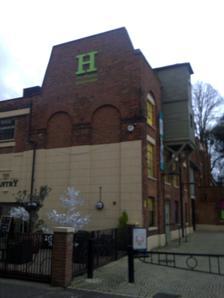
Building: The Higgins Art Gallery & Museum
Country: United Kingdom
Year built: 1982
Art Gallery & Museum in Bedfordshire, England The Higgins Art Gallery & Museum The Higgins Established 1949 (Cecil Higgins Museum), 1960 (Bedford Museum), 2005 (Cecil Higgins Art Gallery & Museum) 2012 (The Higgins Art Gallery & Museum, Bedford) Location Castle Lane, Bedford , Bedfordshire, England Coordinates 52°08′10″N 0°27′51″W / 52.1361°N 0.4642°W / 52.1361; -0.4642 Type Art Gallery & Museum Website www .thehigginsbedford .org .uk The Higgins Art Gallery & Museum is the principal art gallery and museum in Bedford , Bedfordshire, England, run by Bedford Borough Council and the trustees of the Cecil Higgins Collection. Overview The Higgins Art Gallery & Museum is in the Castle Quarter which occupies the site of Bedford Castle to the east of the High Street on the north side of the River Great Ouse embankment. The quarter also has the Castle Bailey gardens, the Castle Quay development of flats, restaurants and shops, the Castle Mound, and the John Bunyan Museum . The Art Gallery & Museum reopened after an extensive refurbishment in June 2013. The Higgins re-branding and development A £5.8m project allowed the buildings to be joined and redeveloped throughout, uniting on one site three previous cultural venues: Cecil Higgins Art Gallery, Bedford Museum and Bedford Gallery. It was felt within the organisation and the council that the new single building needed a new name that encompassed the history of the site and collections, while being more straightforward than the interim merged name. 'The Higgins' was chosen for its connection with the site as the Higgins family home and business, and the prominent role the family played in the town including Charles Higgins (1789–1862) being mayor in 1848. The redevelopment of the Art Gallery & Museum was a phased process. Phase 1 was completed in April 2009 when Bedford Gallery was reopened. The gallery, a Grade II listed building and part of the Cecil Higgins Art Gallery & Bedford Museum complex, had fallen into disuse in 1973. The reopening of Bedford Gallery as a venue for touring exhibitions, lectures and events gave an insight into what Phase 2 of the re-development process would offer. Phase 2 of the redevelopment unified three previously separate buildings – Bedford Gallery, Cecil Higgins Art Gallery and Bedford Museum –  to create one flagship facility and unite Bedford's unique collections beneath one roof. Building work began in August 2011, and was completed (including refit of the new galleries) in June 2013. This phase was made possible through funding from Bedford Borough Council , the Heritage Lottery Fund , Bedford Charity and several other sources. The new facility includes space for touring and temporary exhibitions, spaces for learning and activities, a café and shop as well as displays throughout. Among the displays, nationally significant collections of work by the Victorian architect-designer William Burges and the 20th-century designer-printmaker Edward Bawden are housed in dedicated galleries. History of the Cecil Higgins Art Gallery Porcelain Tureen from the Cecil Higgins Gallery collection. The Higgins Fine & Decorative arts collections were previously an entirely separate institution known as the Cecil Higgins Art Gallery and within the new Gallery & Museum those collections are still owned by the trustees of the Cecil Higgins Art Gallery. The gallery was known for its collections of watercolours , prints, ceramics and furniture as well as two of the largest groupings of works outside London by the art-architect William Burges and the painter Edward Bawden . The Cecil Higgins Museum , as it was formerly known, opened its doors to the public on 25 July 1949. It was originally occupied the house built in 1846) as the home of Charles Higgins (1789–1862) and his family next to the Higgins & Sons Brewery. Cecil Higgins (1856–1941); The Higgins Art Gallery & Museum, Bedford, 1935, Glyn Philpot The museum had been created by the philanthropic brewer, Cecil Higgins (1856–1941) to house his collection of ceramics, glass and objets d’art for the benefit, interest and education of the inhabitants of, and visitors to, Bedford . Higgins realised that public museums were vulnerable, and to protect his collection he left a complex will, which stipulated how the museum was to be organised. He also left a trust fund, to be used for museum purposes, but principally for acquiring works of art (which included Decorative and Applied). While the collection of ceramics and glass was of high quality (each had been selected by James Kiddell of Sotheby's ), the collection lacked any notable paintings, save a few 18th-century oils and a small collection of miniatures. The Art Gallery Board made the important decision to collect English watercolours in 1951. By the terms of Cecil Higgins’ will, all acquisitions have to be approved by a ‘recognised artistic authority such as... the Victoria and Albert Museum ’ and in 1951, the then-director of the V&A, Sir Leigh Ashton, nominated Graham Reynolds, then Deputy Keeper of the Department of Engraving, Illustration and Design, to approve all watercolours and drawings for acquisition. Graham Reynolds remained an advisor until 1955 when he was succeeded by two authorities in their respective fields who were to shape and expand the collection significantly; Edward Croft-Murray (1907–1980) of the British Museum and Ronald Alley (1926–1999) of the Tate Gallery , from 1957. The period between 1952 and 1964 were the most productive in terms of collecting watercolours. Over 500 were acquired in twelve years. The Gallery was able to achieve this by the availability of watercolours from private collections in the post-war years and the generosity of Cecil Higgins. Edward Croft-Murray and Ronald Alley each brought their knowledge, vision and taste to the growing collection. Their collecting was divided: Croft-Murray to works made pre-1850 and Alley to post-1850. The Gallery owes a great deal to their dedication and skill, for they were to develop one of the finest post-war collections outside London. That the collection is strong in the greatest painters of every generation is one thing, but that it is also representative of artists who were once popular and influential in their own day and less so at the time of acquisition, is due to their expert scholarship. In 1971, the collecting policy switched to the decorative arts, with the purchase of a large number of pieces from the Handley-Read Collection. The Cecil Higgins Art Gallery now holds over 200 pieces from the collection of Charles Handley-Read and his wife Lavinia. Charles applied, in 1950, for a post at the Tate, after being rejected he reacted by ‘making a small museum of my own’. They began to form a collection of Victorian work at a time when few scholars and collectors took the period seriously, sometimes tracing the descendants of the architects and designers and buying directly from them. After initially making modest additions to his collection, a number of inheritances in 1964-65 meant that he could accelerate his buying. The 1972 Royal Academy exhibition Victorian and Edwardian Decorative Art, The Handley-Read Collection displayed Charles and Lavinia's entire collection, and acted as their memorial following their suicides in October and December 1971. J. M. W. Turner 's 1804 watercolour of the Reichenbach Falls , part of the gallery collection. From 1988, the focus returned to collecting prints, this time concentrating on the 20th century. The print collection now numbers over 400 pieces, including work by some of the finest British artists as well as internationally renowned figures such as Picasso, Lichtenstein and Dürer. The collection charts styles as well as print processes, from Whistler's delicate etchings to Edward Bawden's magnificent linocuts. The last major addition to the print collection was a generous donation in 2004 from the Scottish artist Alan Davie (1920–2014) of over 70 prints, as well as 5 works in gouache . A significant addition to the collection has been made in recent years by acquiring a number of works by Dora Carrington who attended Bedford High School and lived in Bedford with her family at 1 Rothsay Gardens. Her family were still in Bedford while Carrington attended the Slade School of Art . The collection includes two major oils, 'Mrs Box' and 'Spanish Boy', as well as drawings of her brothers— Noel Carrington and Teddy Carrington—and Bedford Market. In 2005, the Cecil Higgins Art Gallery merged with Bedford Museum, but retained its separate buildings and identity until it closed for refurbishment in 2007. While work on the Art Gallery did not commence straight away the adjoining Bedford Gallery underwent major refurbishment as Phase 1 of a much larger project, bringing the Grade II listed building back into use as a public space for the first time since the early 1970s. From April 2009 until April 2011 exhibitions of the Cecil Higgins Collections, alongside Bedford Museum collections and loaned exhibits, were held in Bedford Gallery. Following Phase 2 of the redevelopment project, Bedford Gallery was absorbed into the larger Gallery and Museum building, and accessed via the main entrance in the courtyard of the former brewery building. History of Bedford Museum Bedford Museum was formed in the 1960s from the collections of Bedford Modern School and Bedford Borough Council. Its social history, archaeology, natural history and ethnography collections tell the stories of the people and places that have shaped Bedford and its relationship with the wider world, from prehistory to the present day. In 1884, a solicitor called Charles Prichard, donated his private collection of fossils and minerals to Bedford Modern School, where he had formerly been a pupil. In addition he provided funds for the creation of a school museum to house the collections with an annual grant of £10 for its upkeep. Although additions were made to the original collections, oddities from all over the world began to feature as fathers and Old Boys travelled and took up positions in foreign lands.  As a result, the museum became somewhat disrespectfully known as the ‘Old Curiosity Shop’. The 1920s saw sweeping changes with the appointment of P.G. Langdon as Honorary Curator. Langdon's aim was to reorganise the collections and establish them as a nucleus of a county museum. He acquired archaeological material including Roman and Saxon pottery and jewellery from Kempston , replaced the worst of the natural history with the J. Steele Elliot collection of Bedfordshire birds, mammals, nests and eggs and, in 1929, developed two new refurbished galleries. For the first time the displays were opened to the public on Wednesday and Saturday afternoons, for an admission price of 6d. With this new high-profile status the museum became recognised as one of the best school museums in England. The next major figure to influence the museum's future was F.W. Kuhlicke, a local historian and heraldry specialist who was appointed Honorary Curator in 1933.  He continued to develop the collections but by the 1950s the school needed more space for the expanding numbers and discussions took place with the Borough of Bedford to see whether the Borough could take on the public museum role. The opportunity arose to combine the school museum with the smaller collections held by the Borough of Bedford and in 1962 the newly established town museum opened in a former garage and showroom on the Embankment, with Kuhlicke as the first Honorary Curator. This, however, was only a temporary arrangement while more substantial premises were sought.  In the 1970s the former Higgins and Sons Castle Brewery buildings became available.  Built in 1838, this red brick industrial building offered greater potential for public service, temporary exhibitions and storage for the ever increasing collections of north Bedfordshire.  The first professional Curator, John Turner, was appointed in 1974 and he led the extensive refurbishment and transformation of the brewery buildings into the new town museum, which opened its doors to the public in 1981. The museum was merged with the Cecil Higgins Art Gallery in 2005, but still retained its separate buildings and identity until it closed to the public for refurbishment in October 2010. In June 2013 the museum reopened as part of the new combined complex. The museum's collections of around 20,000 items depict the human, social and natural history of the Borough of Bedford . These include domestic, corporate, military and agricultural artefacts, as well as local crafts and industries. Bedford Museum's archaeology collections include Palaeolithic flint tools and hand axes, as well as later artefacts from the Medieval times . The museum also has an extensive numismatics collection. The geology collections feature ammonite coiled shells and giant marine reptiles of the Jurassic period. Local birds, mammals, insects and plants are found in the museum's natural history collections. History of the site Bedford Gallery The site and its buildings have a long history with many different uses, not least of all the Siege of Bedford Castle , which is described on the wiki entry for the Castle. The history of the present buildings begins in 1804 with the building of a Hexagonal Militia Depot on a former Castle earthwork. The depot was later used for many other purposes including St. Agnes Elementary School and as kitchens for Castle Close, the Higgins family home. Since 1949 it has been used as a gallery space, an office, and an educational activities space. Since the 2008 Phase 1 redevelopment of the site it has been refurbished as a gallery space and will house the William Burges collection on the Art Gallery & Museum's reopening. In 1837, Charles Higgins (1789–1862) bought the lease for Castle Lane from the Duke of Bedford. He started by building the brewery which was completed in 1838. Between 1840 and 1841 the building we now call Bedford Gallery was constructed, facing north on Castle Lane, opposite the Bunyan Meeting Church. Bedford Gallery was originally designed to be used as a clubhouse known as ‘Castle Rooms’, for supporters and members of the Whig party. Rate books from the time show that it was divided into 3 sections: a house, club rooms and a cellar. From 1848, the building was used by the Bunyan Meeting as a Sunday School, for Church gatherings and for teas. This lasted until the 1880s; listings show that it was then used by the Plymouth Brethren, a non-denominational Christian movement. In the early part of the 20th century it became a billiard hall. For some time during World War Two, the British Broadcasting Corporation music department is believed to have used Bedford Gallery as a rehearsal and recording studio. In August 1941 the BBC had evacuated several departments from London to Bedford; other local buildings used included the Corn Exchange, St. Paul's Church, the Co-Partners hall in the Queens Park area of the town, and the Great Hall of Bedford School. After the war, the building returned to use as a billiard hall and table tennis saloon. In 1960, it was given over to the Cecil Higgins Art Gallery and renamed Bedford Gallery; from then until 1973 it was a venue for exhibitions and events. After being closed for over 30 years, Bedford Gallery was earmarked for a £2.5m refurbishment. The project, funded by Government and Bedford Borough Council, created a state-of-the-art venue that housed a programme of temporary exhibitions (including 'High Art, Low life—Toulouse-Lautrec', a touring show from the British Museum) during the closure of the Cecil Higgins Art Gallery from April 2009 until April 2011. In 2013 it reopened as part of the new combined Art Gallery & Museum. The lease required Higgins to build a house on the site; Castle Close, the house Charles built for himself and his family, was built in 1846 and occupied by members of the family until the early 1920s. By the end of the 1920s the property was in the possession of the Bedford Corporation (later Bedford Borough Council ) and used for administrative purposes until the Will of Cecil Higgins proposed the housing of his collection there in 1941. The conditions were accepted and the museum opened in 1949. See also Wikimedia Commons has media related to The Higgins, Bedford . Wikimedia Commons has media related to Bedford Museum, Bedford . John Bunyan Museum – museum dedicated to John Bunyan , just north of the Art Gallery & Museum, within the Cultural Quarter. References